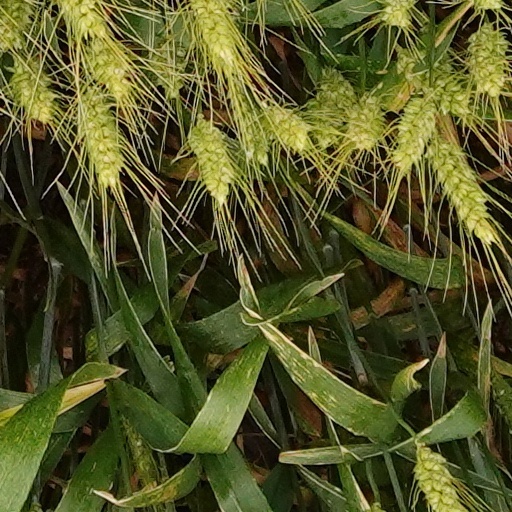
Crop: wheat